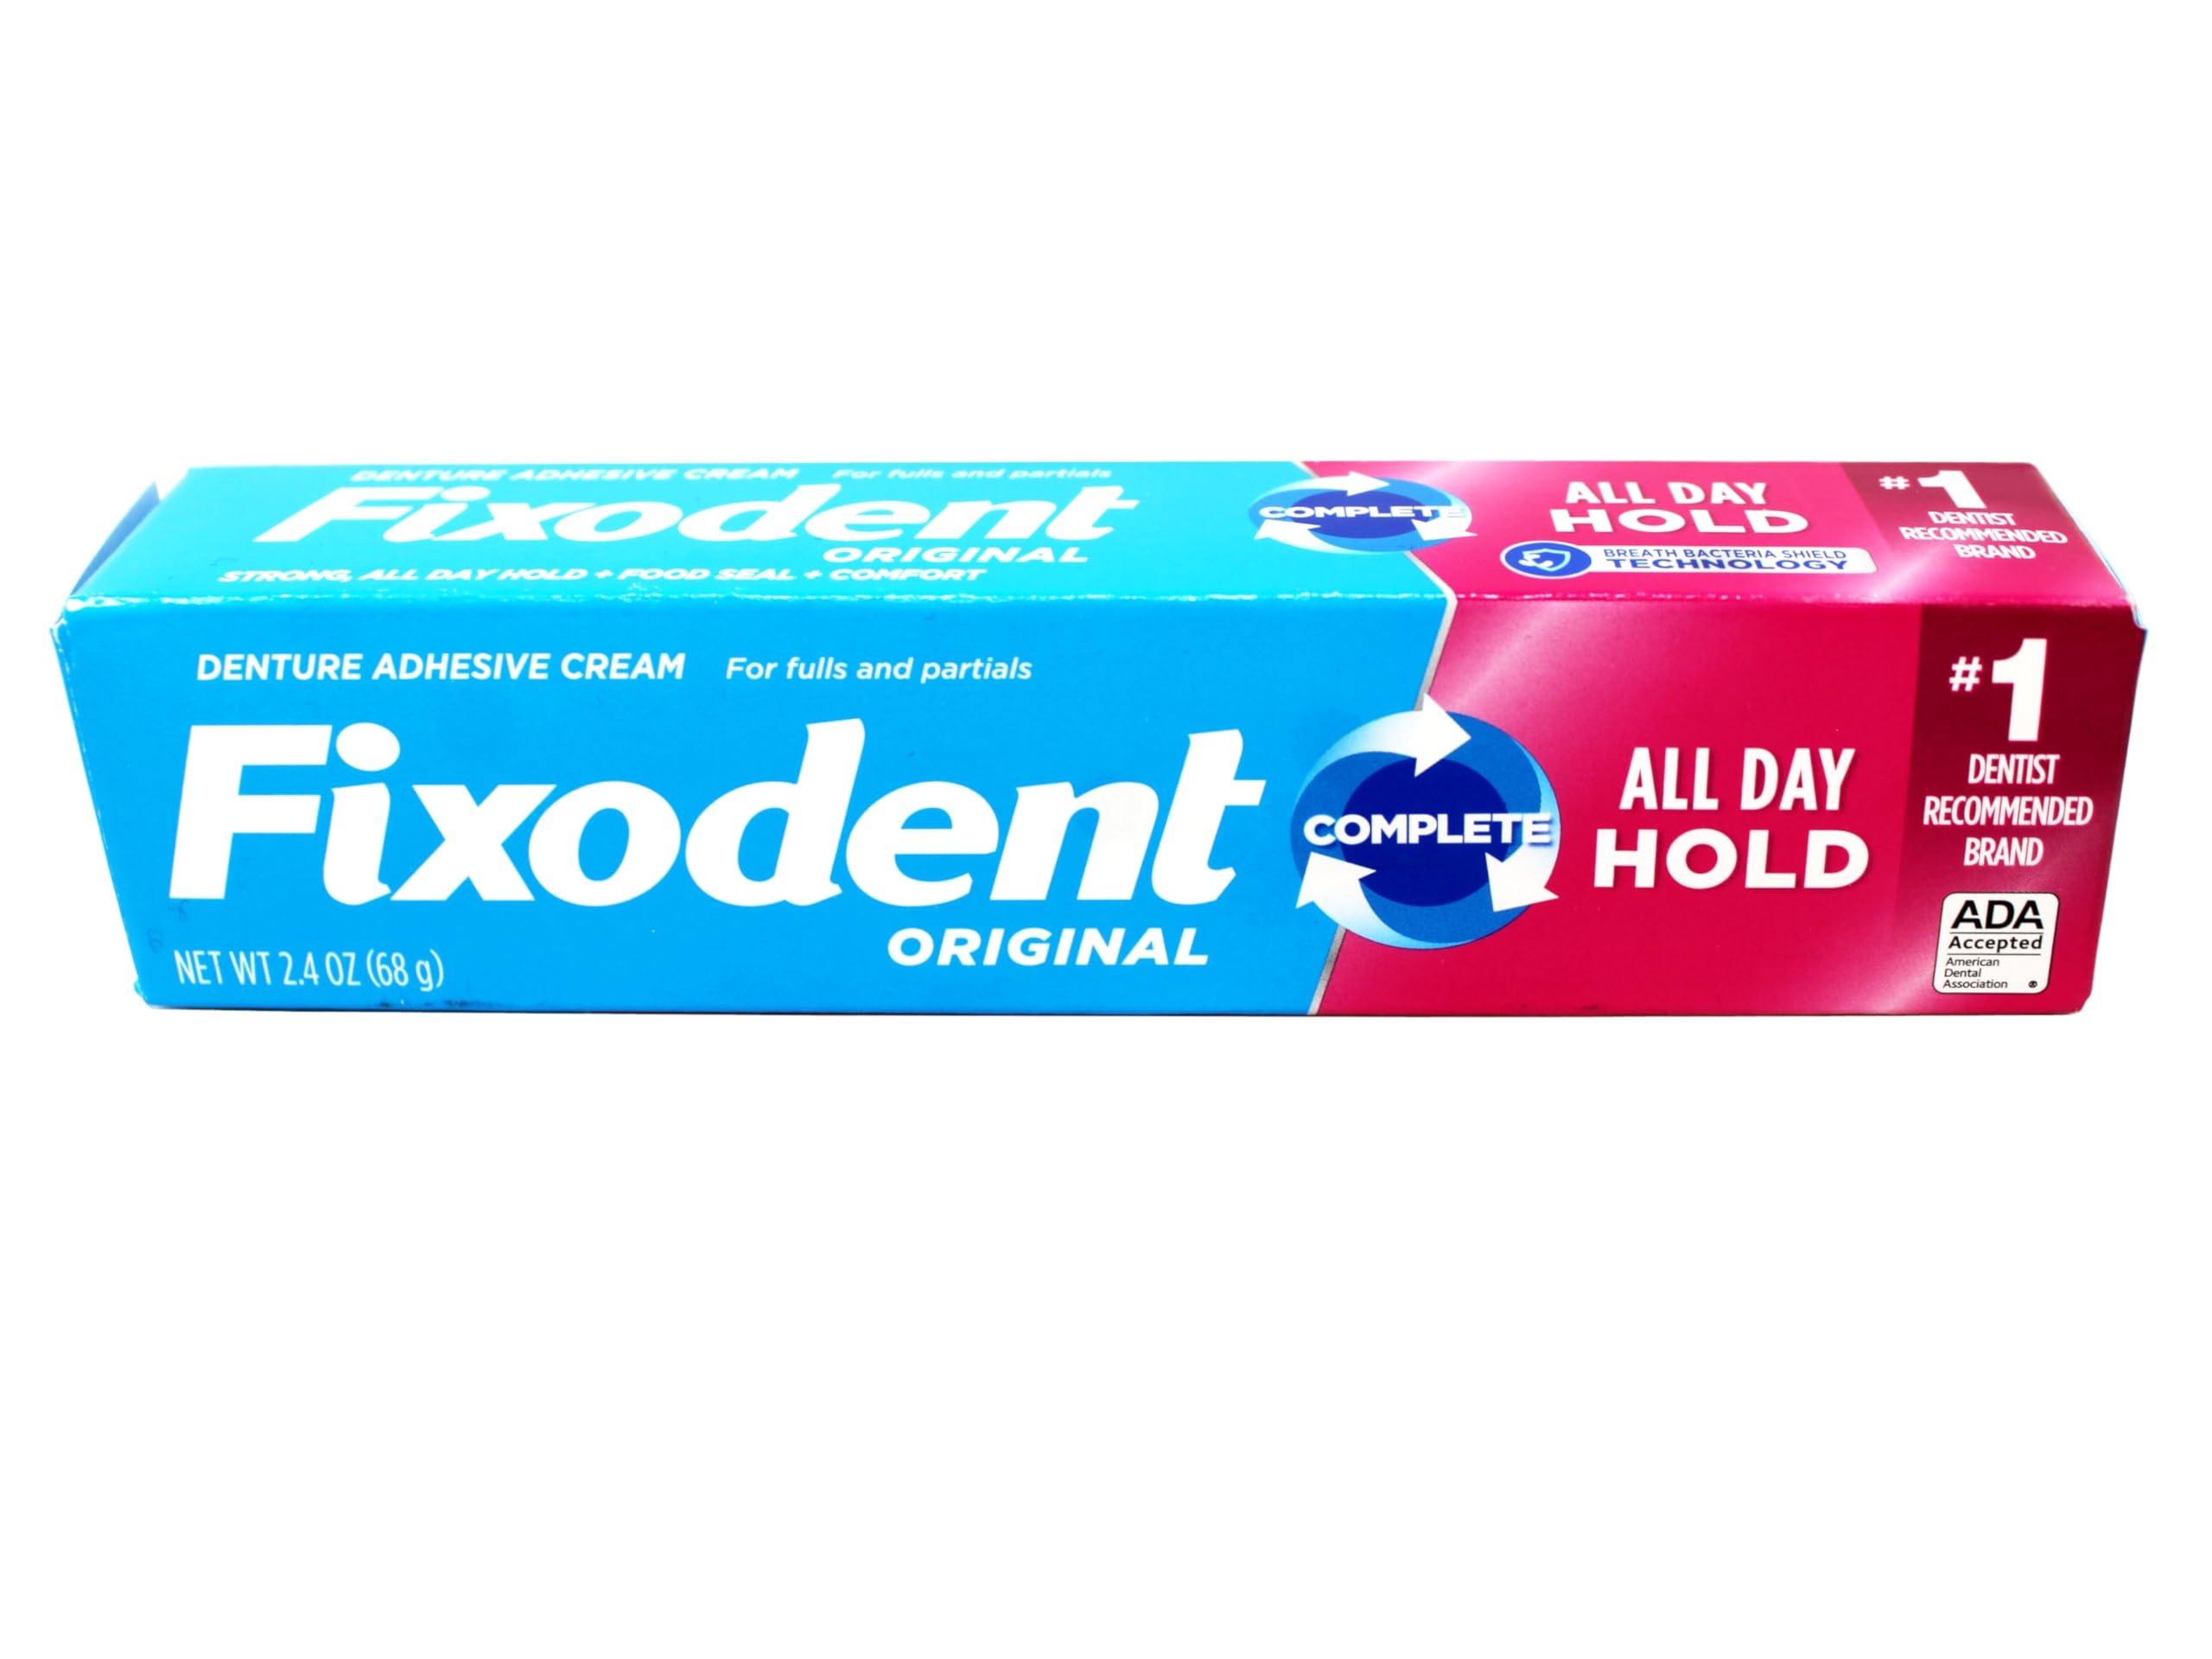
Item Name: Fixodent Fixodent Complete Original Denture Adhesive Cream, 2.4 oz, 2.4 Ounce
Bullet Point 1: Strong, all-day hold
Bullet Point 2: Powerful seal helps to prevent food from getting between dentures and gums
Bullet Point 3: Helps to prevent gum soreness for a more comfortable denture fit
Bullet Point 4: #1 Dentist Recommended Denture Adhesive Brand
Bullet Point 5: Great for full and partial plate denture wearers
Value: 2.4
Unit: Ounce

Price: 7.49